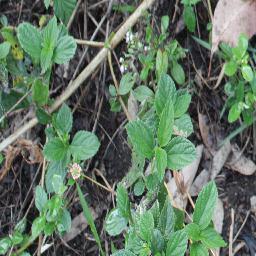
Label: lantana